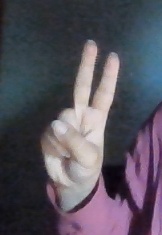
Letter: taa